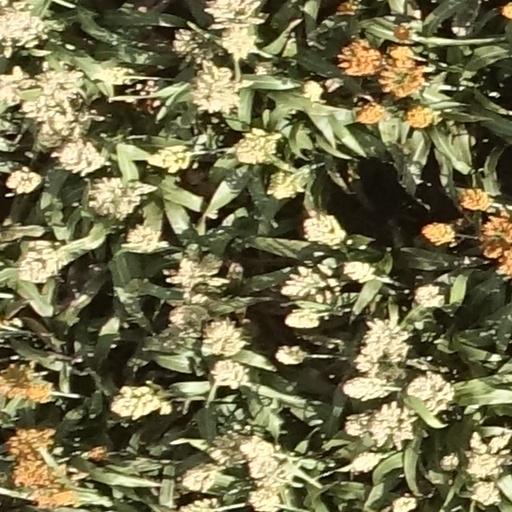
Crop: sorghum